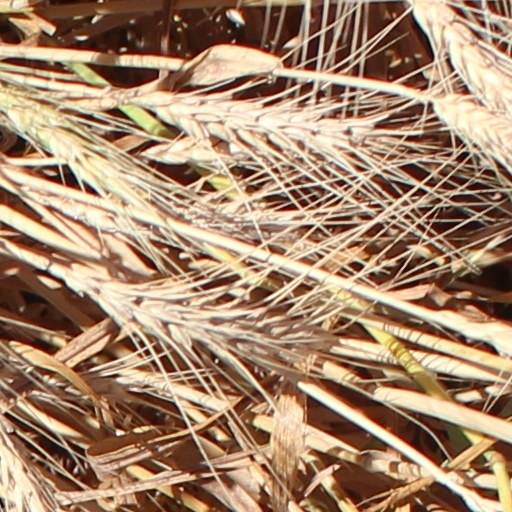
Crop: wheat